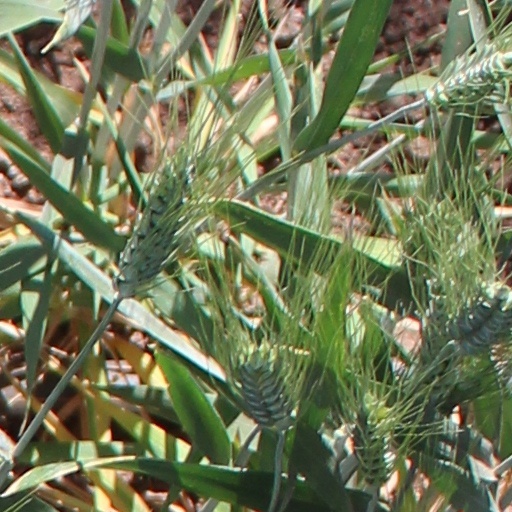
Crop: wheat